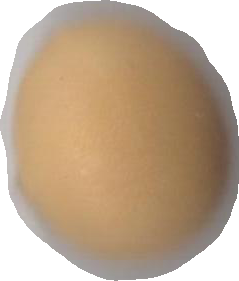
Variety: Grobogan